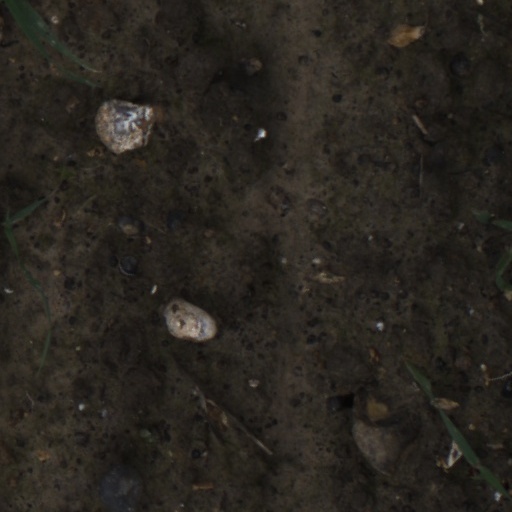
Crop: wheat